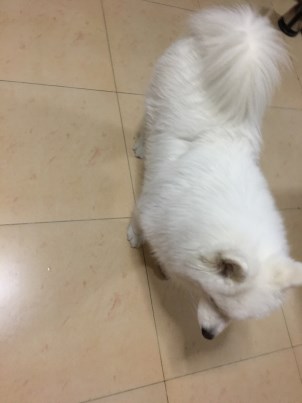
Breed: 2192-n000088-Samoyed